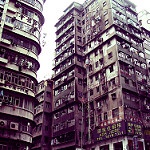
Scene: Outdoor